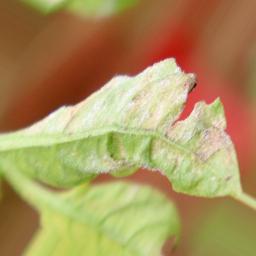
Label: powdery mildew